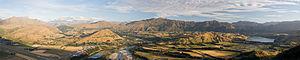
Vue depuis les Remarkables près de Queenstown, en Nouvelle-Zélande. Image obtenue en assemblant huit clichés format paysage avec PTGui [3].